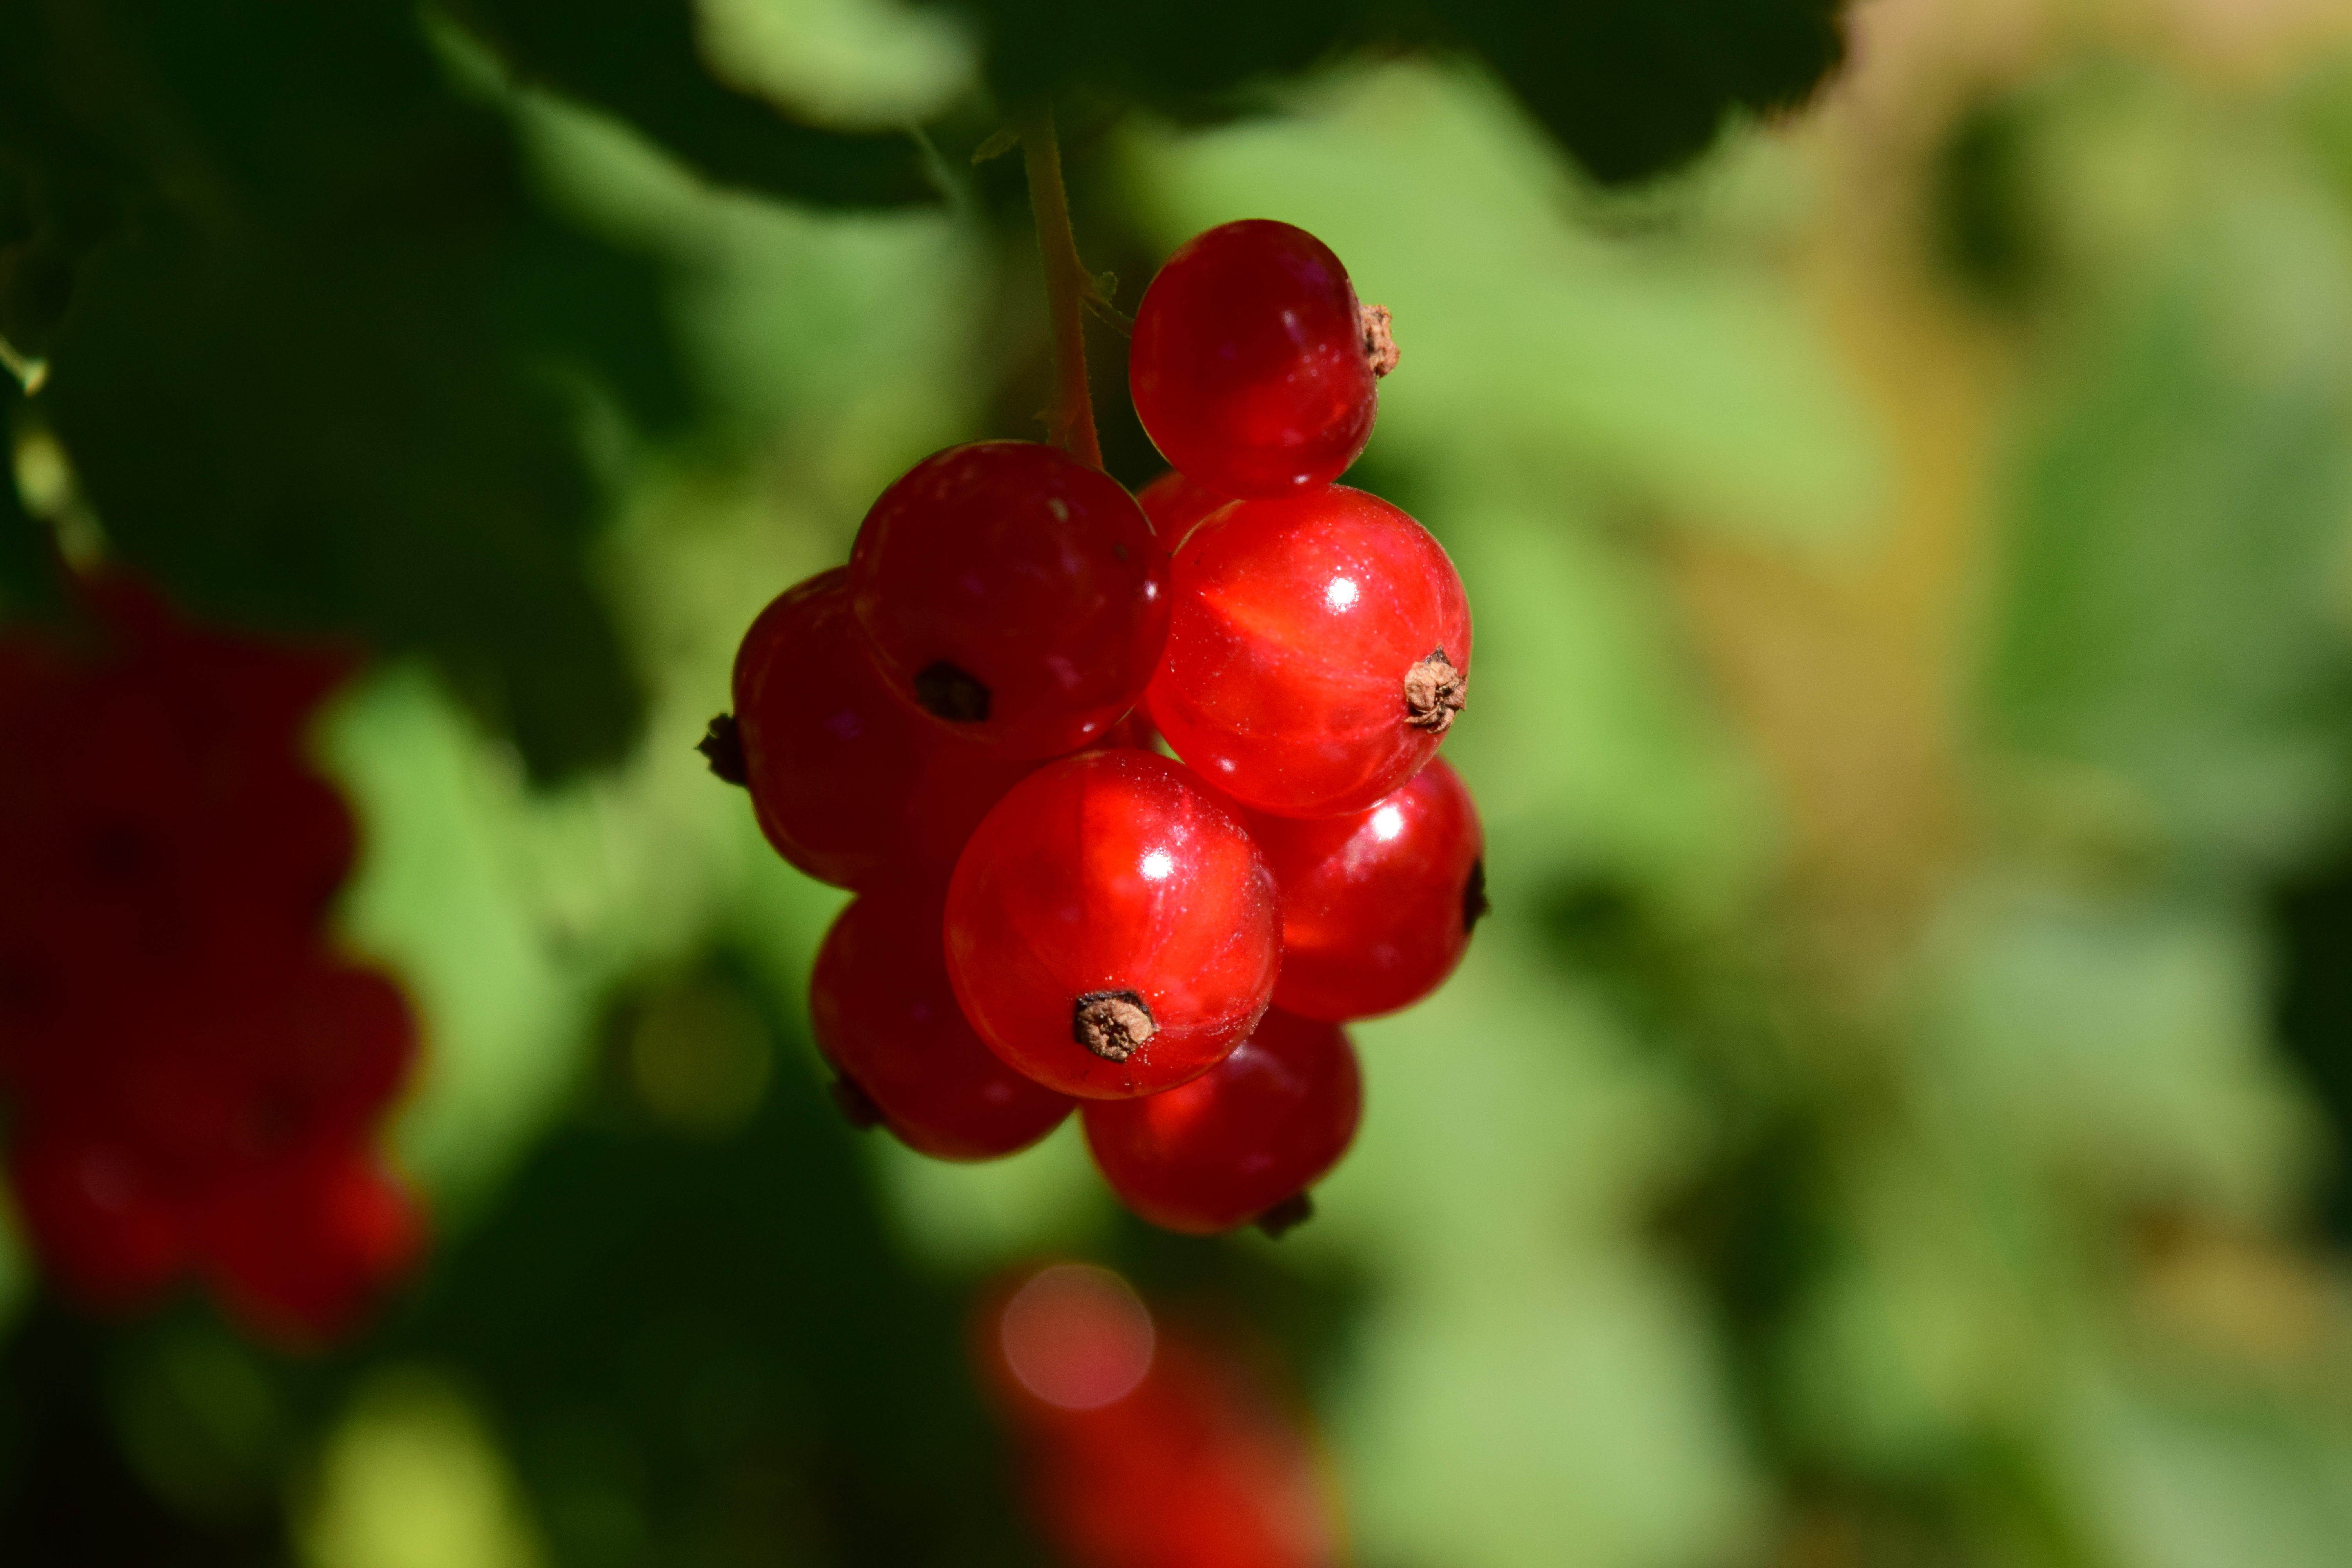
nature, blossom, plant, fruit, berry, sweet, leaf, flower, food, green, red, produce, botany, garden, close, eat, flora, delicious, close up, berries, shrub, soft fruit, sour, macro photography, flowering plant, currant, currants, red currant, land plant